Delaware-class battleship

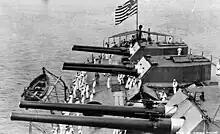
The three aft 12 inch gun turrets on USS "Delaware"

The "Delaware"-class ships were armed with ten 12-inch/45 caliber Mark 5 guns in five twin gun turrets; this was an addition of two guns compared to the preceding "South Carolina"s. The gun housings were the Mark 7 type, and they allowed for depression to −5 degrees and elevation to 15 degrees. The guns had a rate of fire of 2 to 3 rounds per minute. They fired shells, of either armor-piercing (AP) or Common types, though the Common type was obsolete by 1915 and put out of production. The propellant charge was in silk bags, and provided a muzzle velocity of . The guns were expected to fire 175 rounds before the barrels would require replacement. The two ships carried 100 shells per gun, or 1,000 rounds in total. At 15 degrees elevation, the guns could hit targets out to approximately .